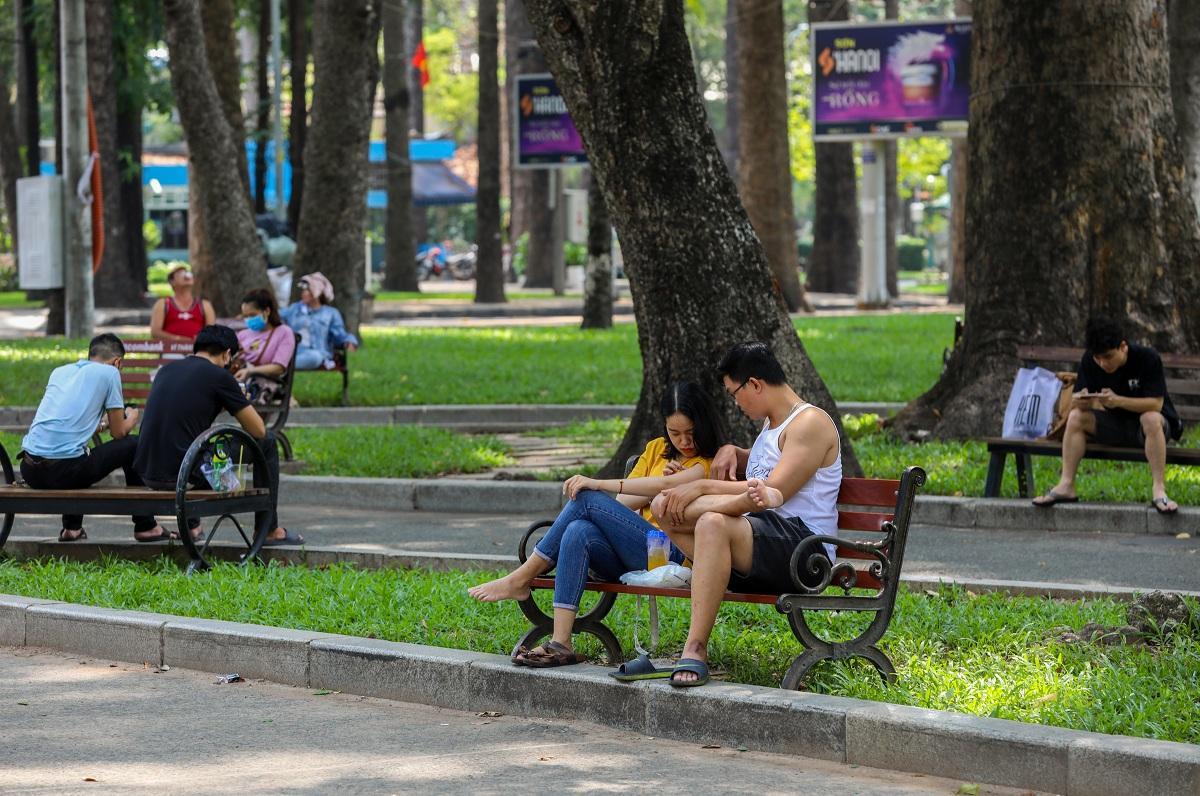
người phụ nữ mặc áo vàng đang ngồi cạnh người đàn ông đeo kính mặc áo trắng